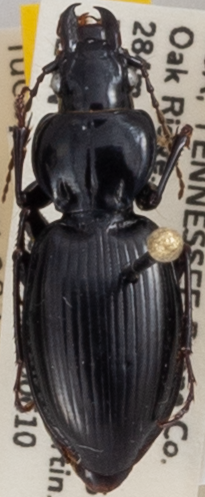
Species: Cyclotrachelus fucatus
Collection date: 2020-06-10
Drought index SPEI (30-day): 0.678
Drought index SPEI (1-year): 2.09
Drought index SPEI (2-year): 2.09